Ichiro Suzuki

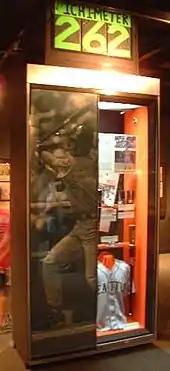
The display of Ichiro Suzuki, located on the third floor of the National Baseball Hall of Fame and Museum, which shows the "Ichi-meter", record for hits in a season for Ichiro Suzuki in 2004.

Suzuki had his best offensive season in 2004, highlighted by his breaking of George Sisler's 84-year-old record for most hits (257) in a season. An increase in games played benefited Suzuki, as he accumulated only 251 hits through the first 154 games of the season. Suzuki recorded 50 hits in four different months of the year (September and October are combined by MLB for this computational purpose), becoming the first player ever to have four in a season. With 51 hits in August 2001, Suzuki joined Pete Rose as the only players with four 50-hit months in a career.